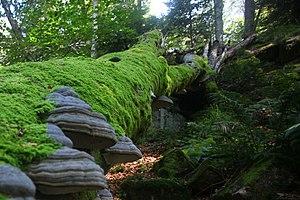
Quelques polypores sur un tronc moussu dans la partie en réserve biologique intégrale de la RNN des Ballons Comtois.
Créée en 2002, la réserve naturelle nationale des Ballons comtois est située en France, au sud-ouest du massif des Vosges, à cheval sur deux régions et trois départements :